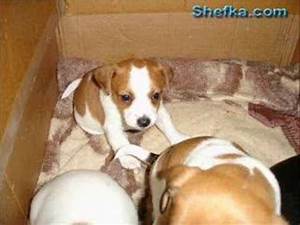
Label: cane